Answer in natural language. Considering the relative positions, is Window to the left or right of lowprofile brown wooden dresser? Choose between the following options: right or left
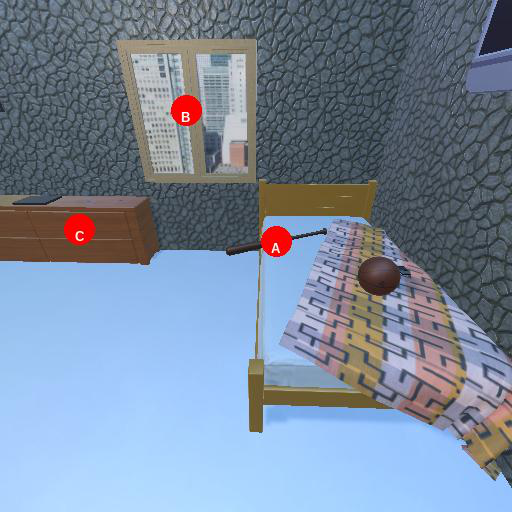
<answer>right</answer>